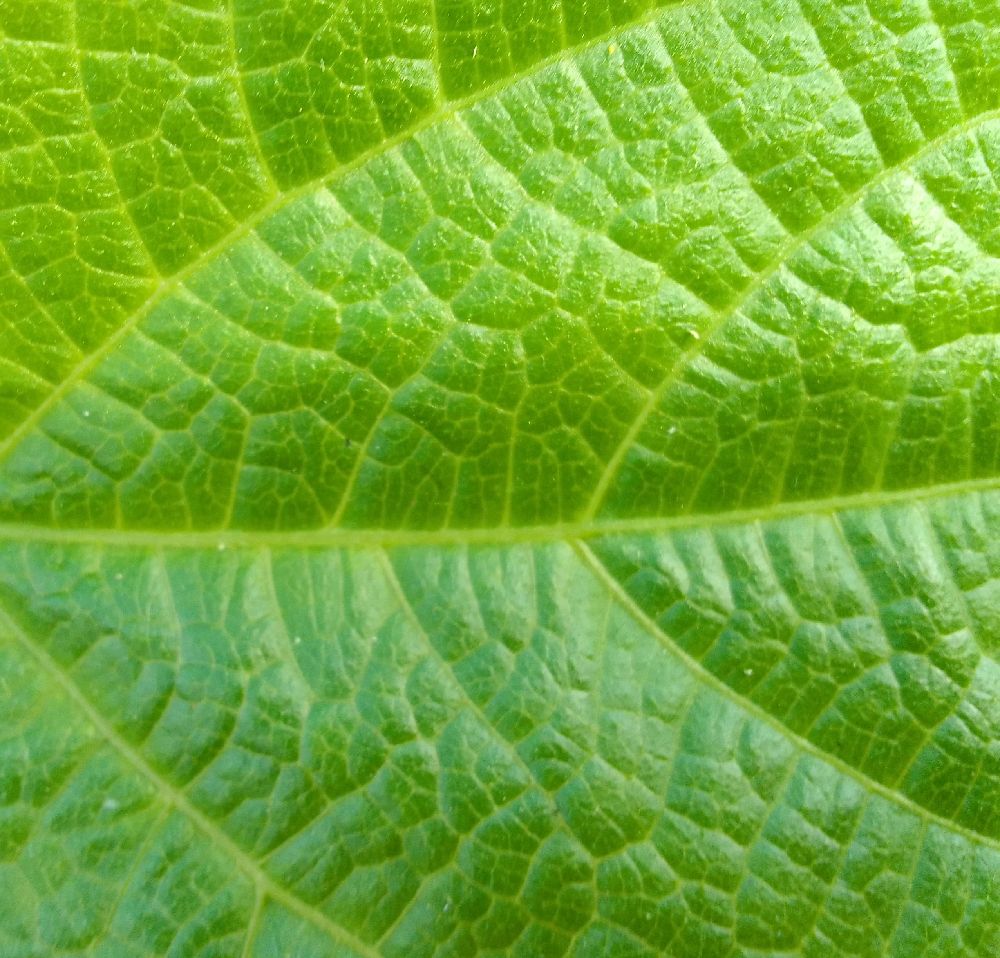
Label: healthy